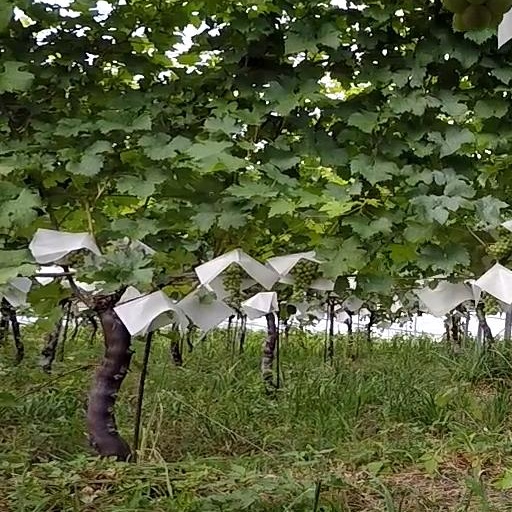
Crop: grape